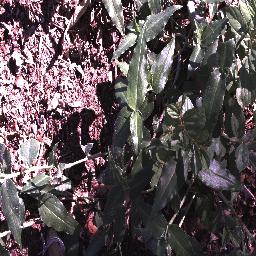
Label: chinee_apple